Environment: real
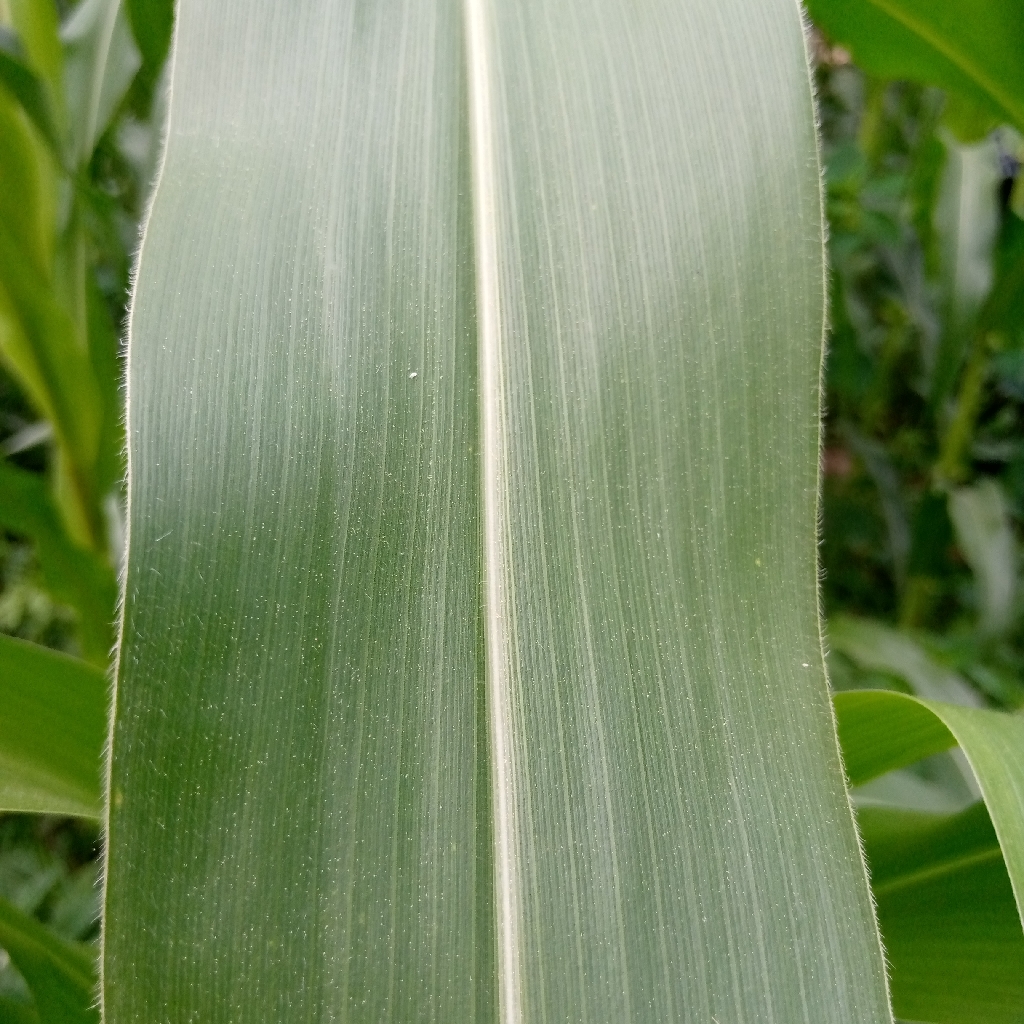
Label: healthy